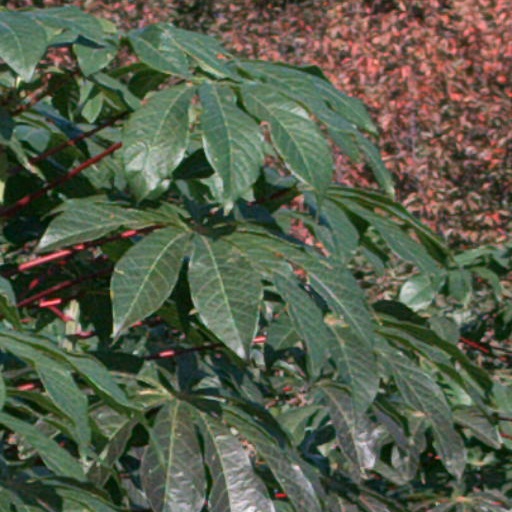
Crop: cassava